Séanna Walsh

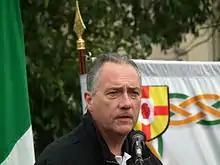
Sid Walsh speaking at a Sinn Féin commemoration for IRA Volunteer Charlie McGlade in Drimnagh, Dublin, September 2010

Séanna Walsh or Séanna Breathnach or Sid Walsh (born 1957) is a Sinn Féin member of Belfast City Council and a former volunteer in the Provisional Irish Republican Army (IRA).